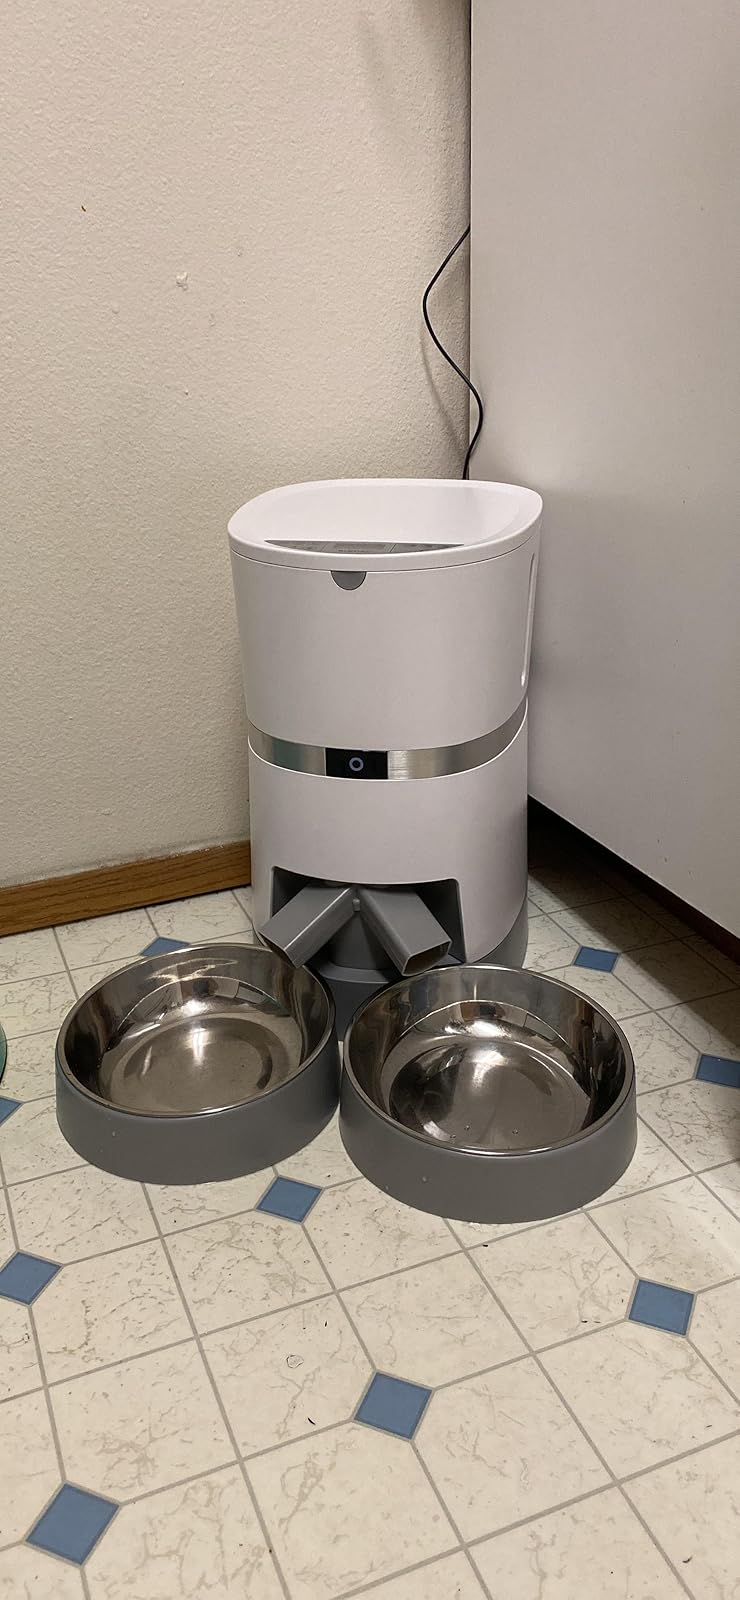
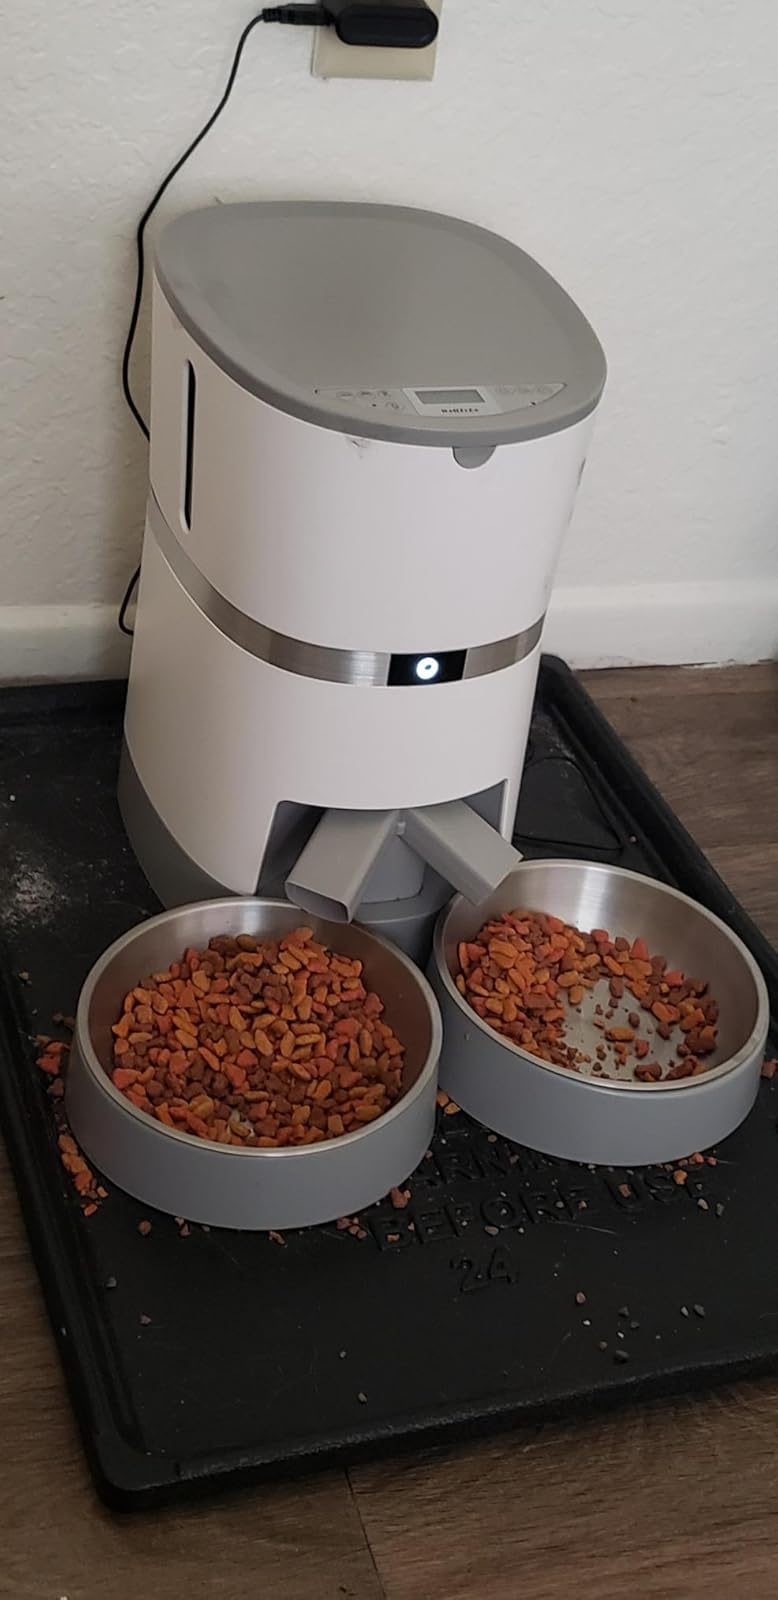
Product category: items_feeder
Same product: yes